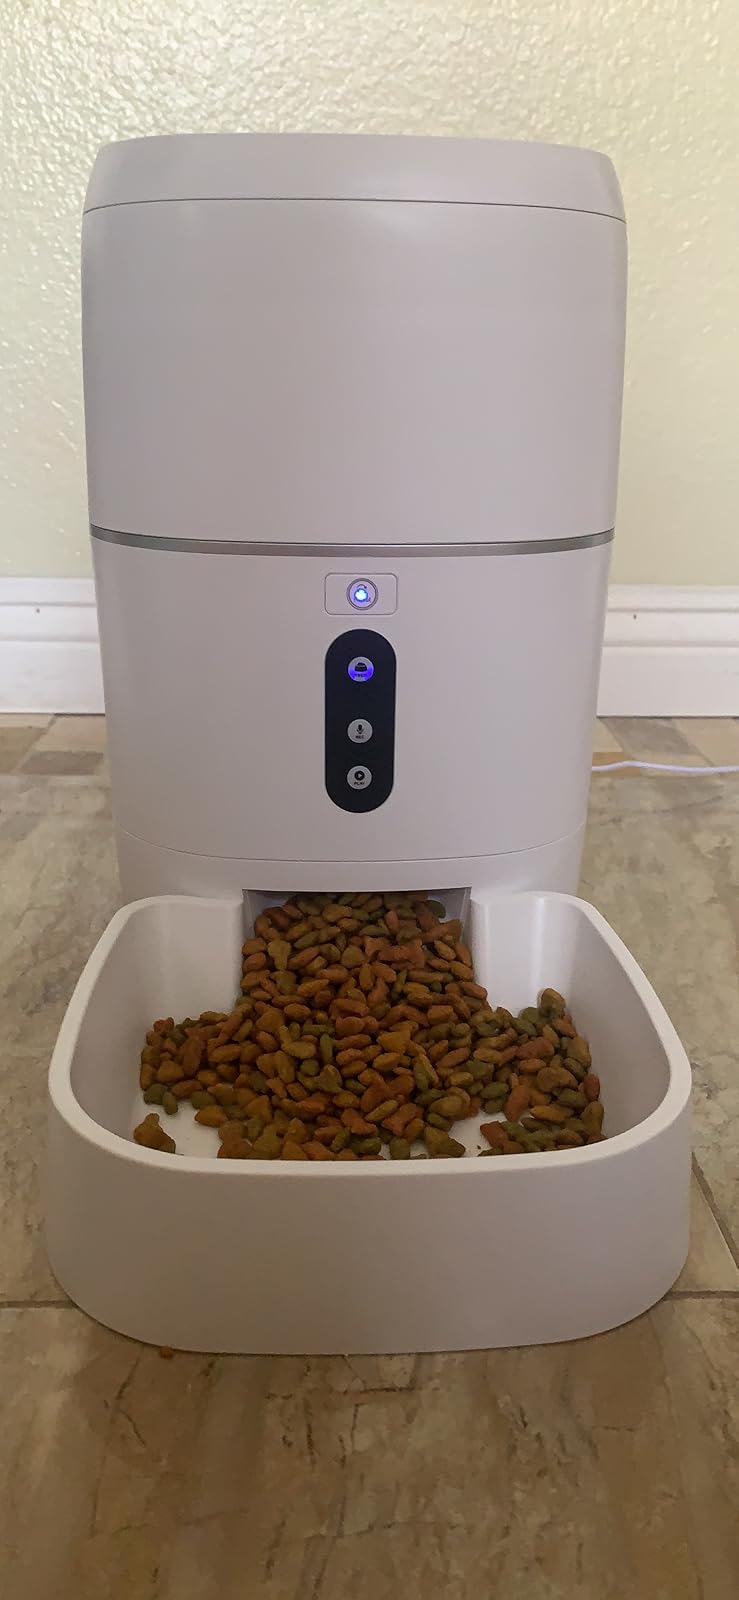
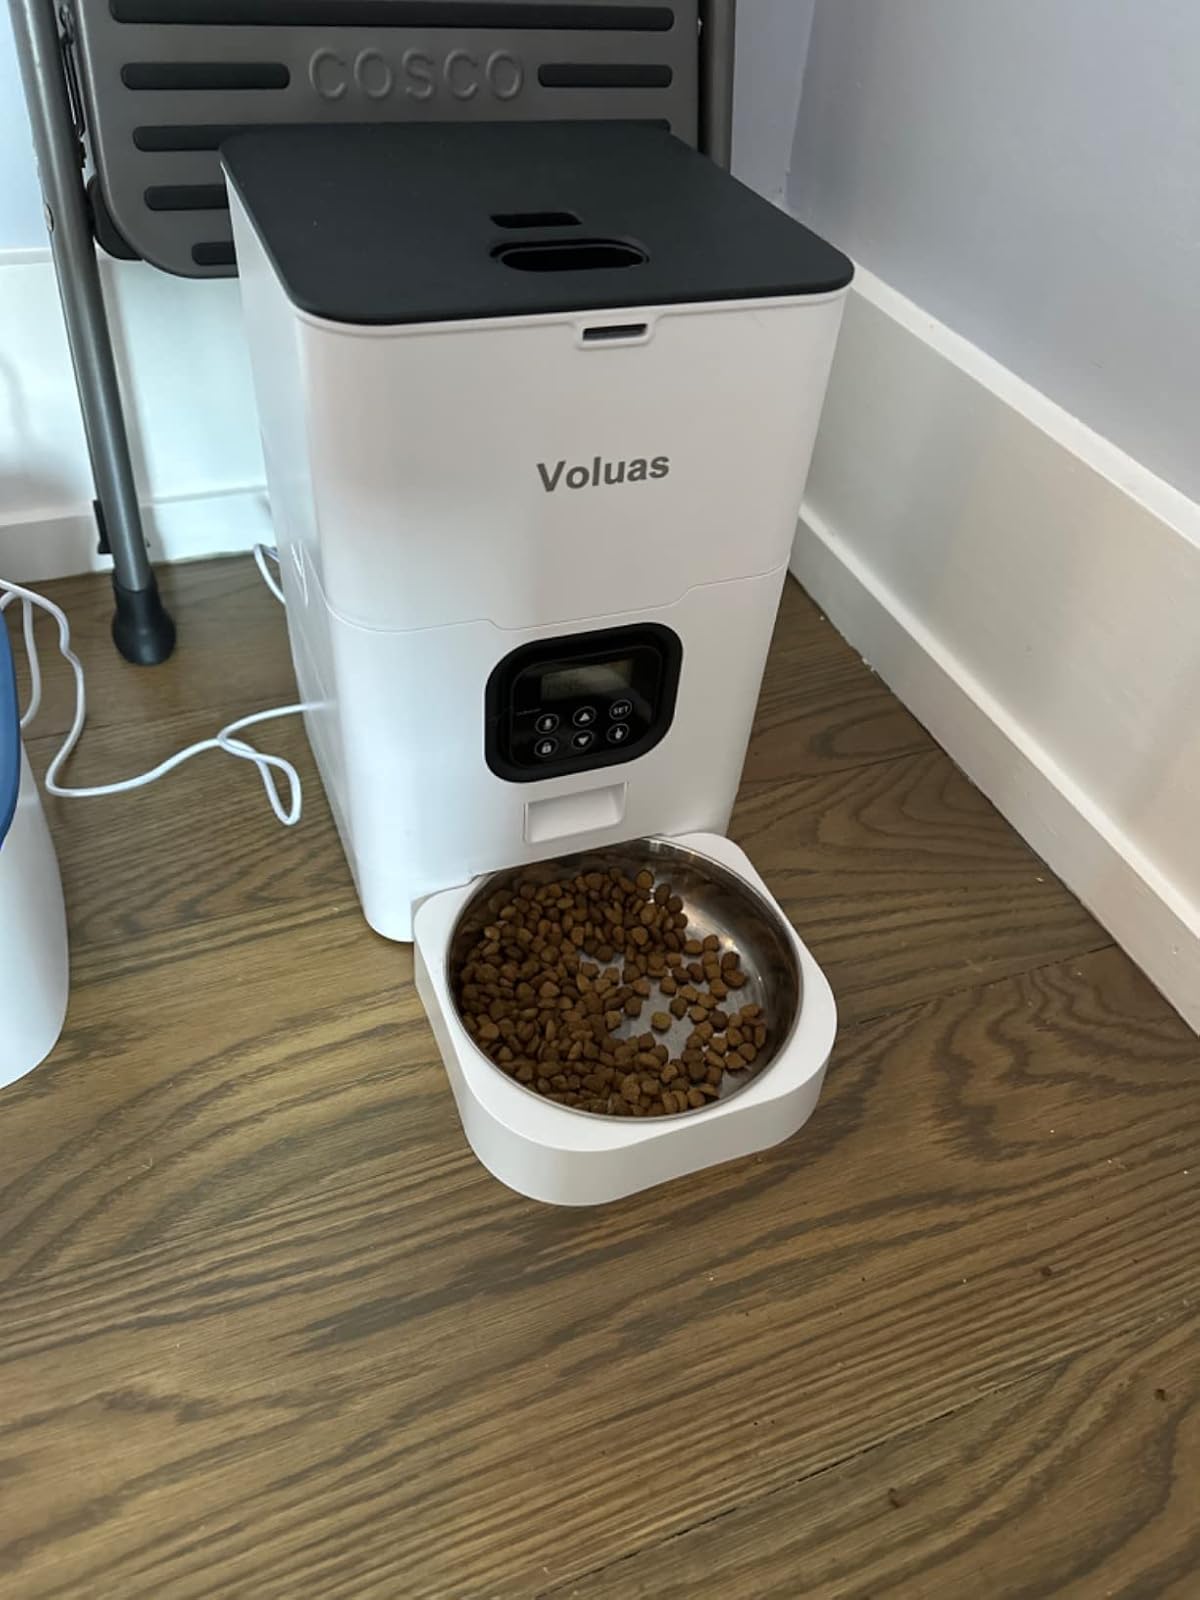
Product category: items_feeder
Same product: no